Museum of Grenoble

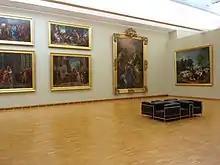
Room 12, 18th century.

The works of this century are presented in the majestic grand format of the French school, such as "Martyrdom of St Andrew" painted in 1749 by Jean Restout for the collegiate Church of Saint-André in Grenoble.